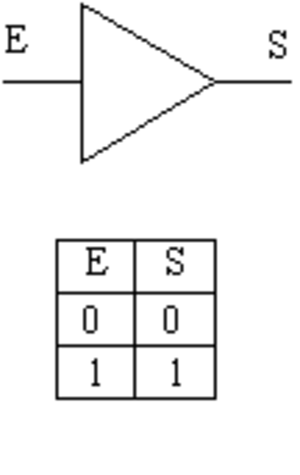
Symbole et table de vérité d'un étage tampon
En électronique, on appelle étage tampon un étage qui est caractérisé par une impédance d'entrée élevée et une impédance de sortie faible. On parlera aussi d'étage adaptateur d'impédances.